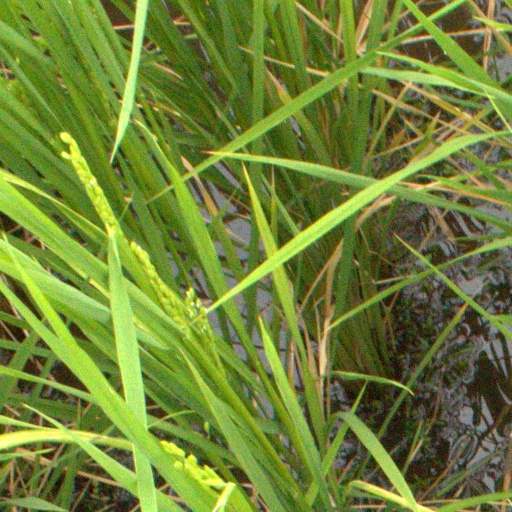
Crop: rice